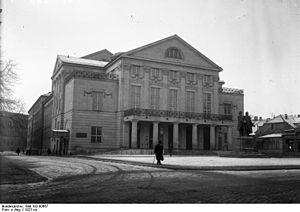
Emmy Göring, née Emma Johanna Henny Sonnemann le 24 mars 1893, morte le 8 juin 1973, est une comédienne allemande des années 1920 et 1930.